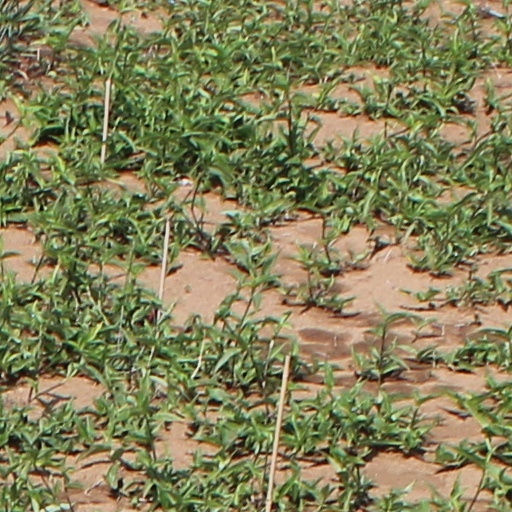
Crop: wheat